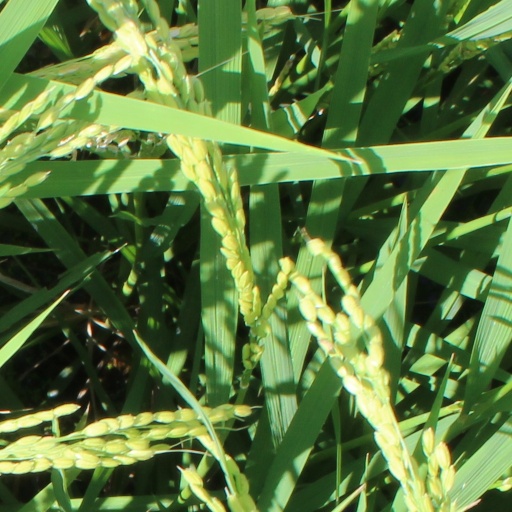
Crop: rice